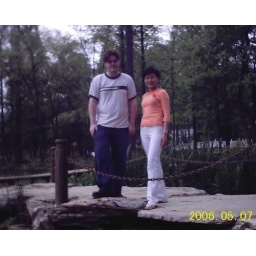
Flower and I standing on a bridge above a waterfall